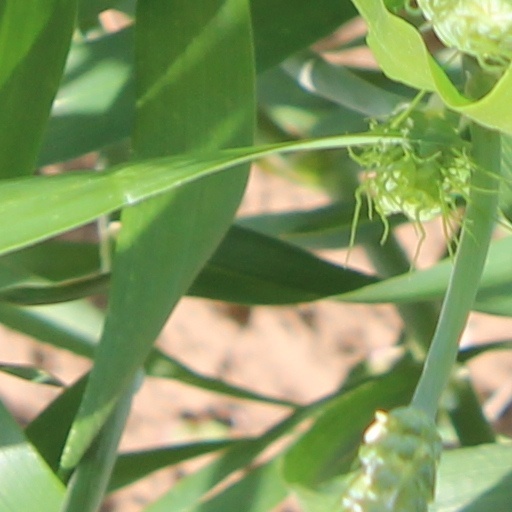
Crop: wheat